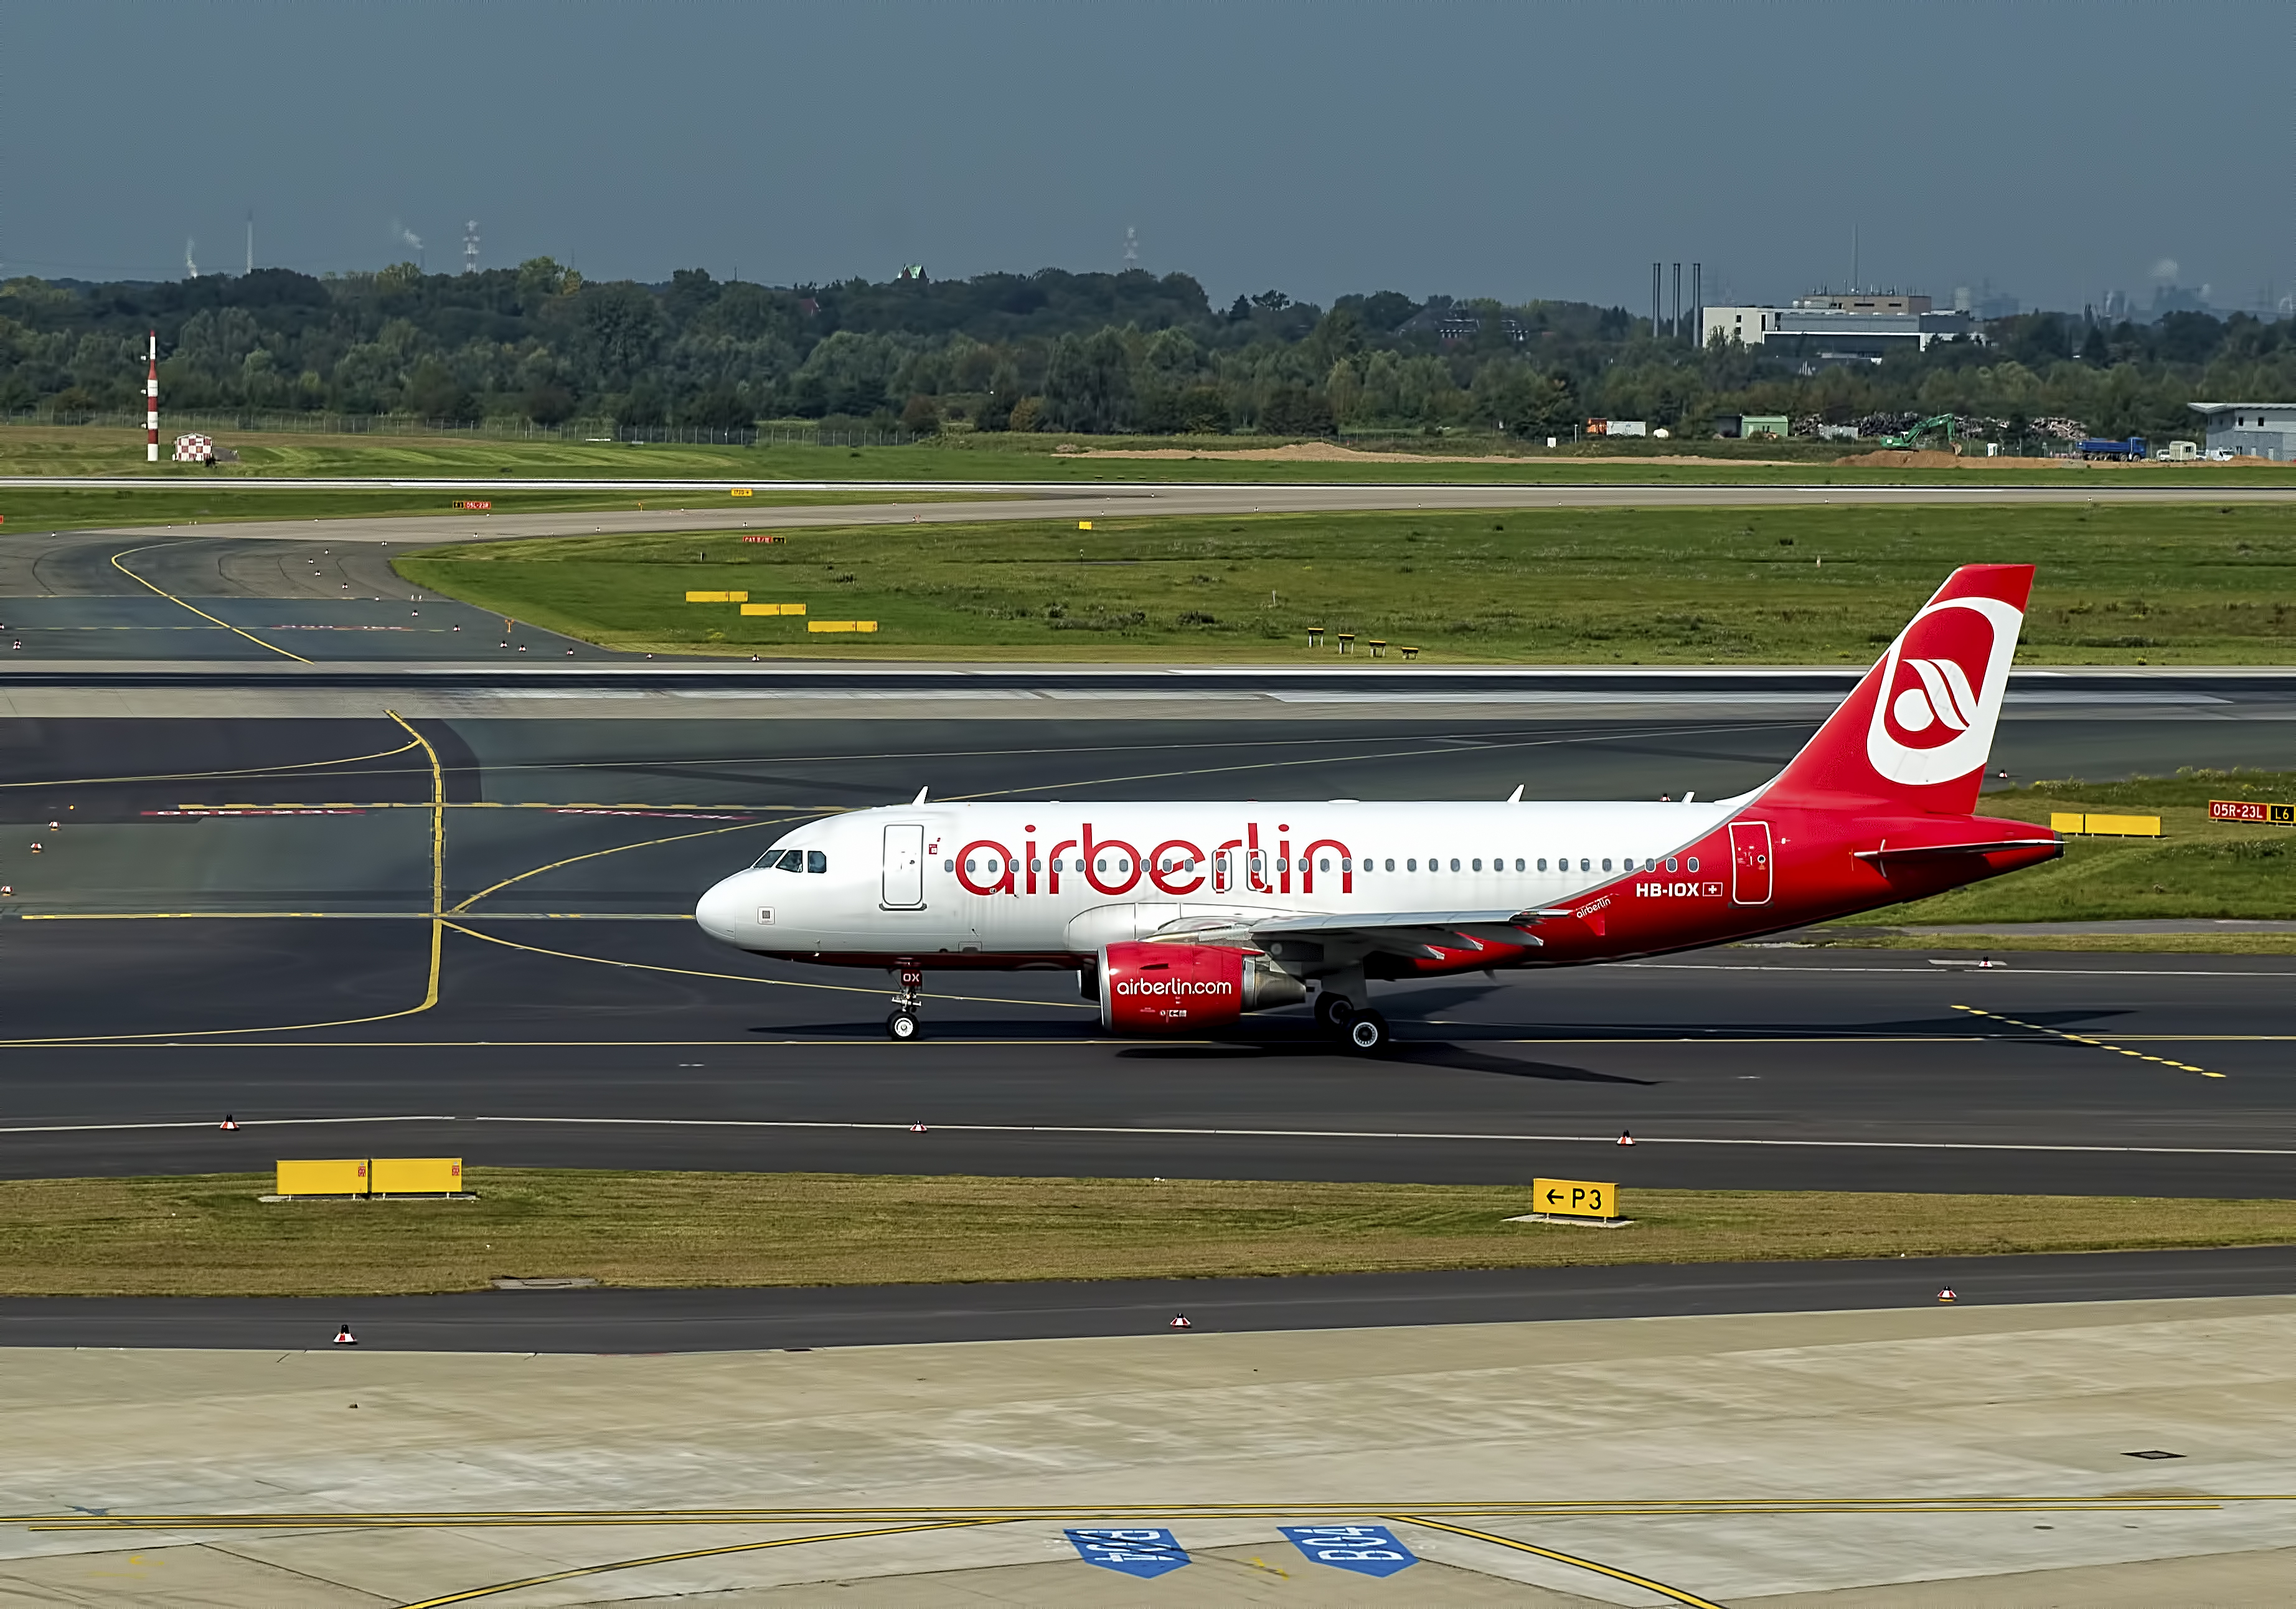
air, airport, airplane, aircraft, vehicle, airline, aviation, flight, international, infrastructure, airliner, germany, berlin, airbus, belair, boeing, takeoff, a319, duesseldorf, airberlin, d sseldorf, 112, a319112, hbiox, jet aircraft, airbus a330, boeing 777, boeing 767, air travel, boeing 737, atmosphere of earth, wide body aircraft, narrow body aircraft, airport apron, airbus a320 family